Al-Arabi SC (Saudi Arabia)

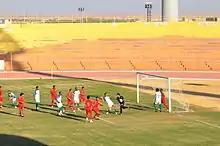
Match between the Al-Arabi and Sdoos in Saudi Division 2.

Al-Arabi played for the first time in the Saudi First Division in the 1986–87 season. However, It played for four seasons until it won the Saudi First Division in 1989–90 season and was promoted to the Saudi Premier League. The club played one season in the Saudi Premier League and then was relegated to the Saudi First Division, where they played for four years. Al-Arabi was relegated in 1994–95 to the Saudi Second Division and attempted to rise back to the Saudi First Division in the 1995–96 season. Al-Arabi lost in the qualifier finals which was held in Al-Hasa. They played the 1996–97 and the 1997–98 season in the second division, until they were relegated to the third division in the 1998–99 season. The club continued in the third division until managing to qualify in 2001–02 in the final qualification match which was held in Najran and was promoted. The team played in the second division for from the 2002–03 season until the 2004–05 season where it was once again to the third division. Al-Arabi returned to the Saudi Second Division in the 2008–09 season after getting second place in the final qualification which was held in Dammam. In the 2021–22 season, they were champions of the Saudi Second Division and was promoted in the Saudi First Division. They have been playing in that division since the 2022–23 season.